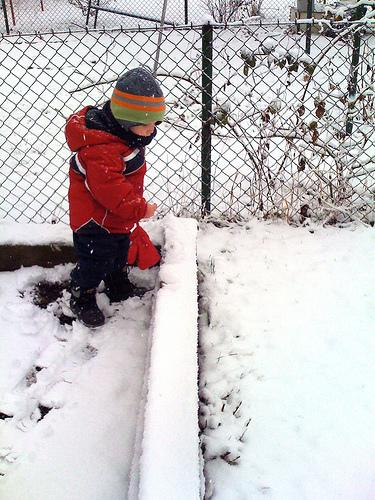
Weather: snow or frosty